Canada

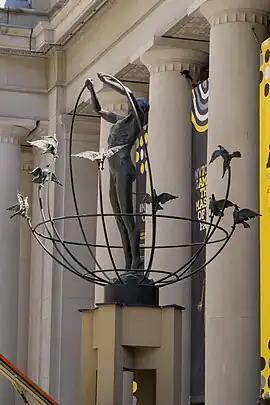
"Monument to Multiculturalism" by Francesco Pirelli, in Toronto

Canada's achievements in science and technology include the creation of the modern alkaline battery, the discovery of insulin, the development of the polio vaccine, and discoveries about the interior structure of the atomic nucleus. Other major Canadian scientific contributions include the artificial cardiac pacemaker, mapping the visual cortex, the development of the electron microscope, plate tectonics, deep learning, multi-touch technology, and the identification of the first black hole, Cygnus X-1. Canada has a long history of discovery in genetics, which include stem cells, site-directed mutagenesis, T-cell receptor, and the identification of the genes that cause Fanconi anemia, cystic fibrosis, and early-onset Alzheimer's disease, among numerous other diseases.